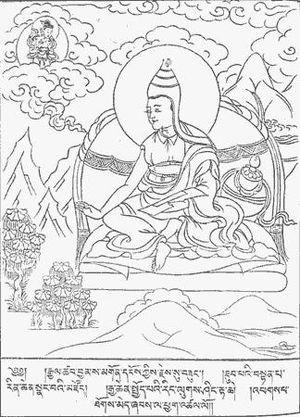
Asanga, IVᵉ siècle, moine bouddhiste gandhârais, originaire de Puruṣapura, actuel Peshawar, Pakistan, est l’un des fondateurs de l’école Cittamātra avec son demi-frère Vasubandhu et Maitreyanatha. Ce dernier auteur est en général assimilé par la tradition bouddhique au bodhisattva Maitreya, qui serait selon ce point de vue l'inspirateur d'Asanga.